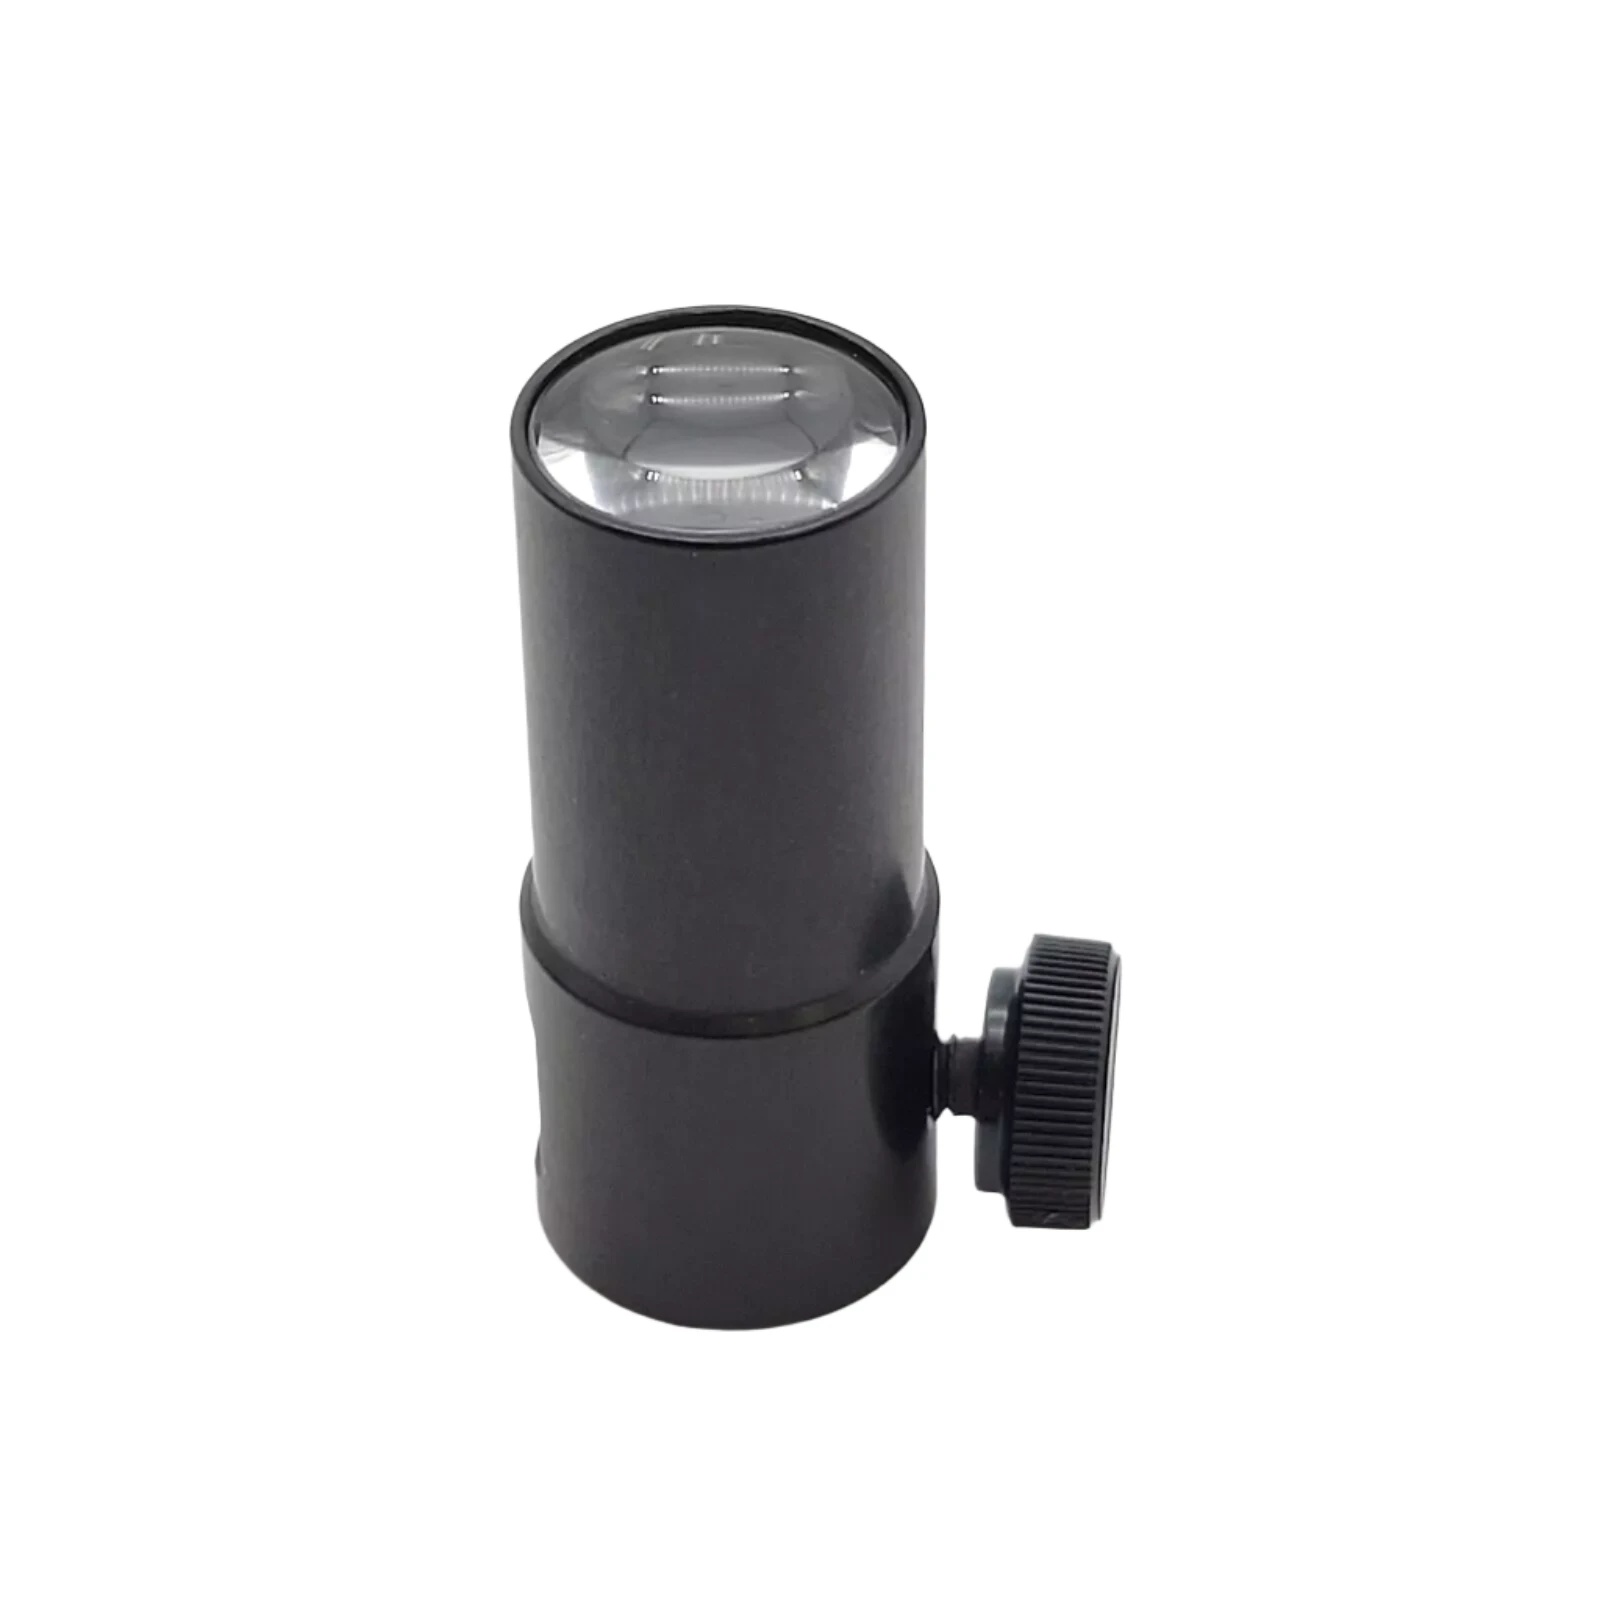
Olympus Stereo Microscope Focusing Lens V-G011 for Light Guides
Olympus Stereo Microscope Focusing Lens for Light Guides Part No. V-G011 New/unused in excellent condition. We accept PayPal, Credit Card, and University/Corporate PO.
Brand: Olympus
Category: Business & Industrial > Science & Laboratory > Laboratory Equipment > Microscope Accessories > Microscope Objective Lenses